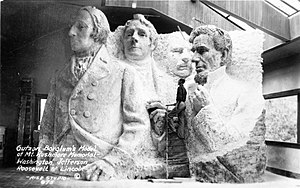
Mount Rushmore / Historie
En model på stedet, der viser det design, der oprindeligt var udarbejdet til Mount Rushmore. Utilstrækkelige midler tvang dog udhugningen til at stoppe i oktober 1941.
Mount Rushmore National Memorial er en monumental granitskulptur, beliggende nær Keystone, South Dakota, inden for et område, som hedder United States Presidential Memorial. Den er skabt af Gutzon Borglum, som er af dansk oprindelse, og repræsenterer de første 150 år af De Forenede Staters historie med 18 meter høje skulpturer af hovederne af tidligere amerikanske præsidenter: George Washington, Thomas Jefferson, Theodore Roosevelt, og Abraham Lincoln. Hele mindesmærkeområdet dækker 5,17 km² og er beliggende 1.745 m over havet. Det varetages af National Park Service, en afdeling under indenrigsministeriet. Mindesmærket har årligt omkring 2 millioner besøgende.